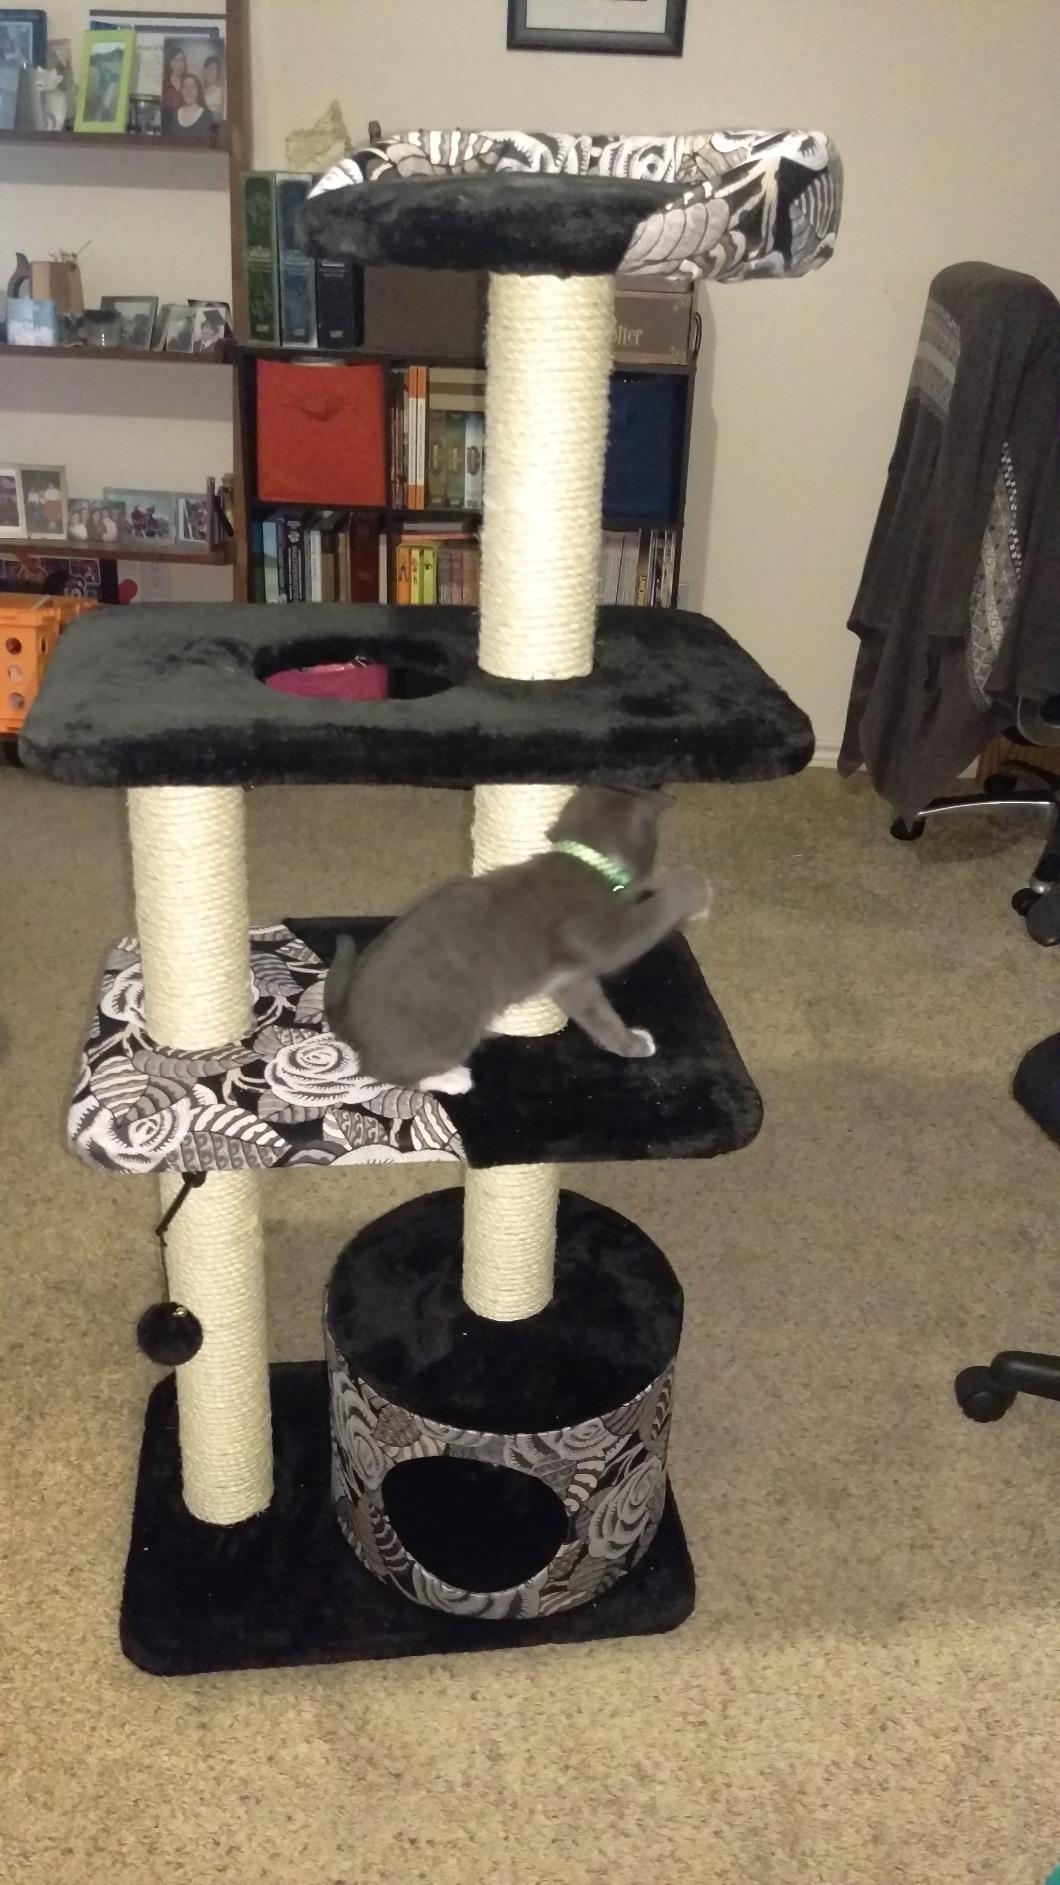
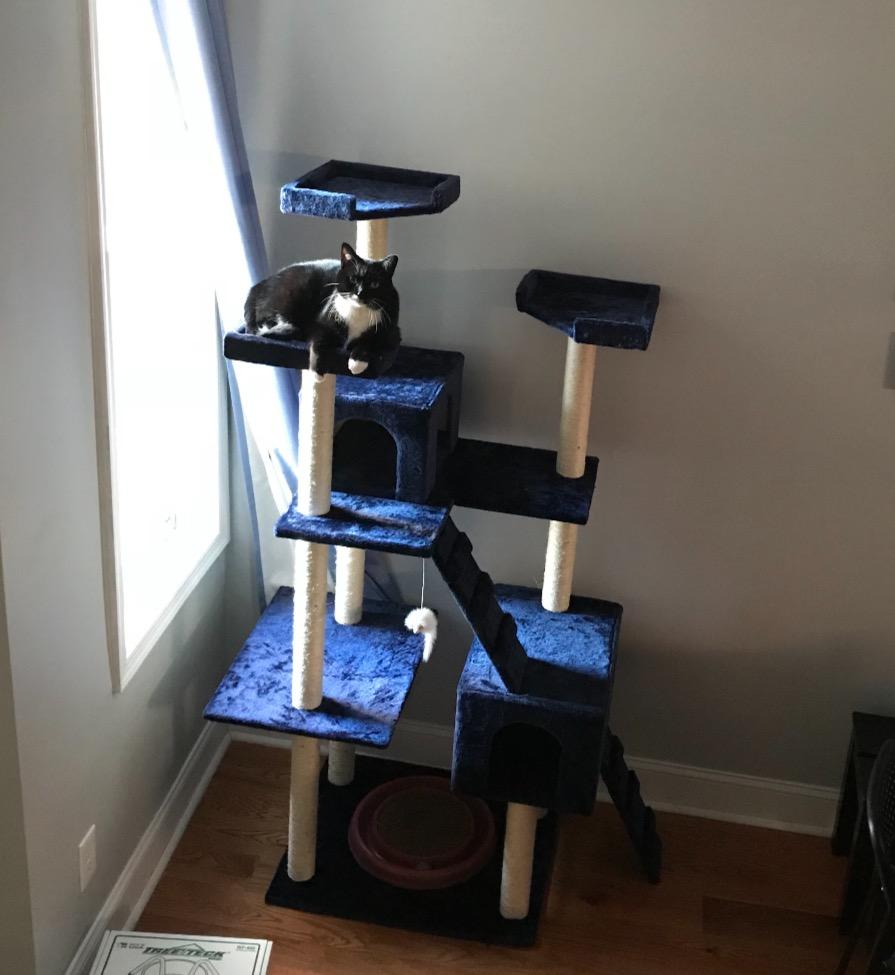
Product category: items_cat tree
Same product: no